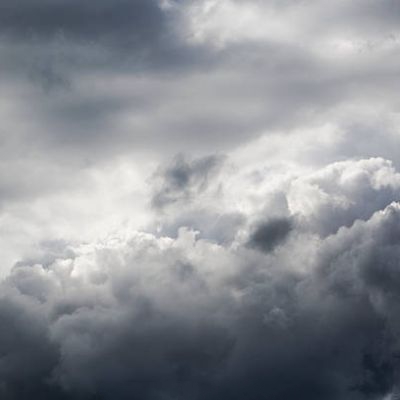
Cloud type: Nimbostratus (Ns)